Juan Antonio Pizzi

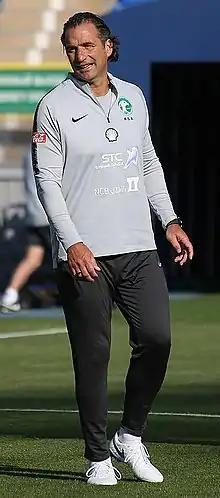
Pizzi as Saudi Arabia manager at the 2018 World Cup

Juan Antonio Pizzi Torroja (born 7 June 1968) is a retired professional footballer who played as a striker. He is currently the head coach of the Kuwait national team.